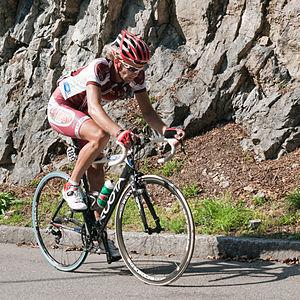
Olegs Melehs pendant les Championnats du monde de cyclisme sur route 2009 à Mendrisio en Suisse.
Oļegs Meļehs, né le 24 mars 1982 à Riga, est un coureur cycliste letton.